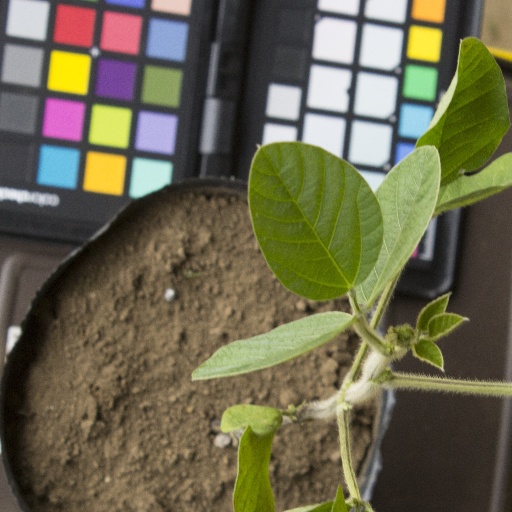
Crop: soybean